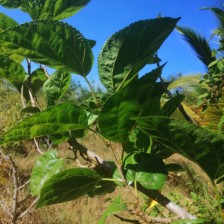
Variety: BlackAustralia